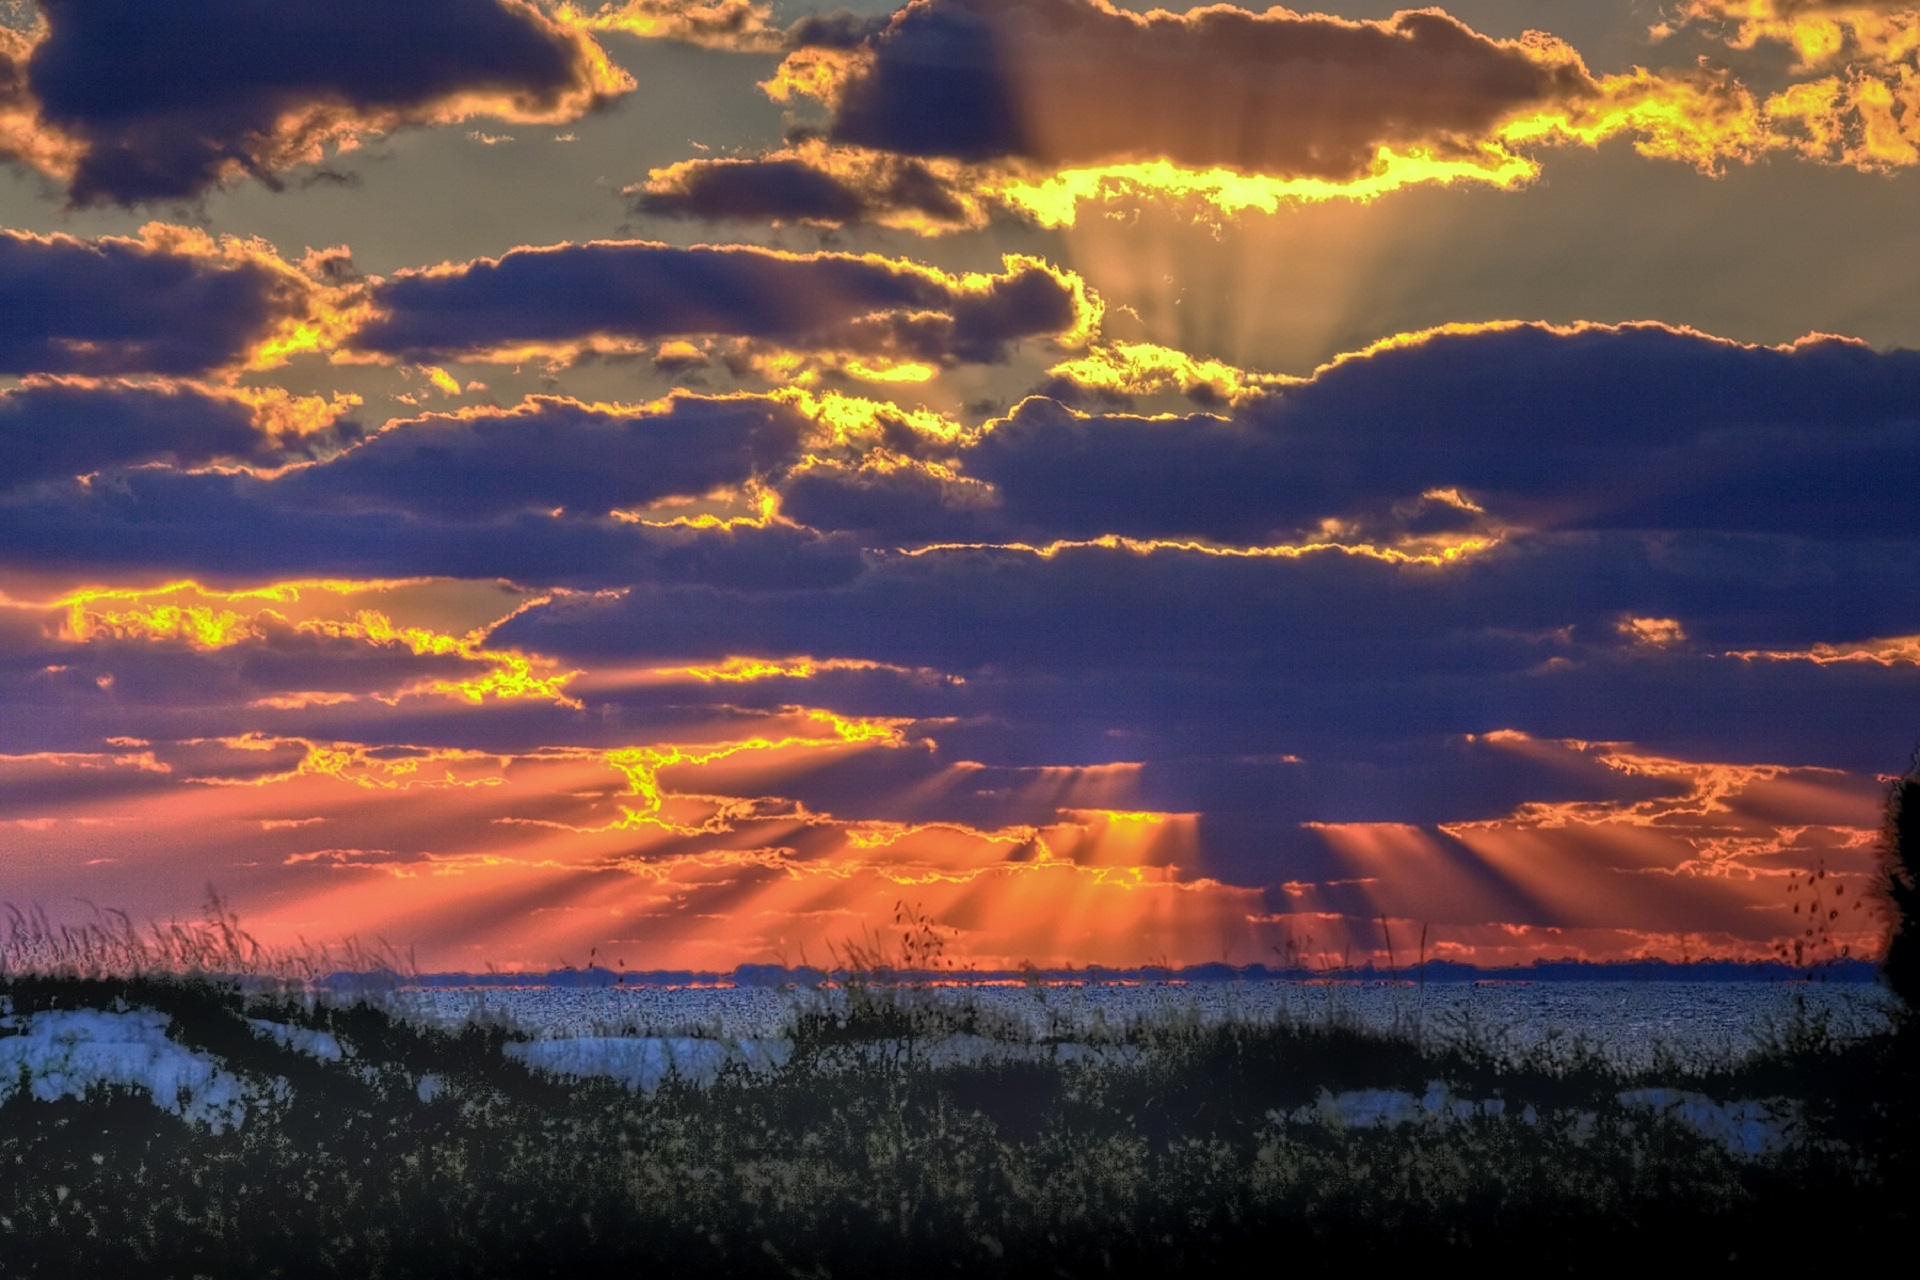
beach, landscape, water, ocean, horizon, light, cloud, sky, sunrise, sunset, prairie, sunlight, morning, dawn, atmosphere, dusk, evening, reflection, scenic, usa, cumulus, colorful, skies, florida, afterglow, sun rays, crepuscular rays, meteorological phenomenon, red sky at morning, cape san blas